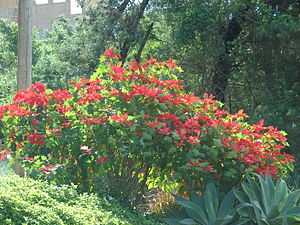
Julestjerne (Euphorbia pulcherrima) / Anvendelse
Julestjerne forvildet på Maui, Hawaii.
Julestjerne (Euphorbia pulcherrima) er en prydplante, der oprindeligt kommer fra Mexico, hvor den kan blive 4-5 meter høj. Den oprindelige art er en busk med en kort stamme og åben, udspærret forgrening.